Massilly

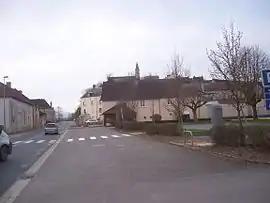
A view within Massilly

Massilly is a commune in the Saône-et-Loire department in the region of Bourgogne-Franche-Comté in eastern France.